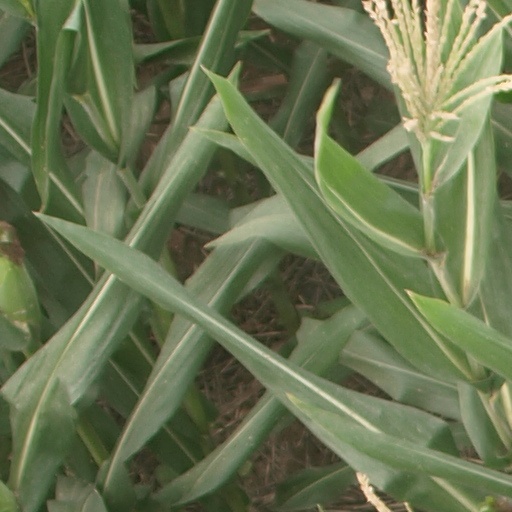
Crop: maize; corn